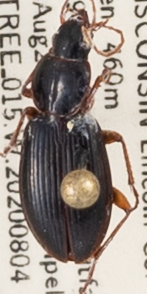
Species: Synuchus impunctatus
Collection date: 2020-08-04
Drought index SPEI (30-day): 2.09
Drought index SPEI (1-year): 2.09
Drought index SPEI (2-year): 2.09